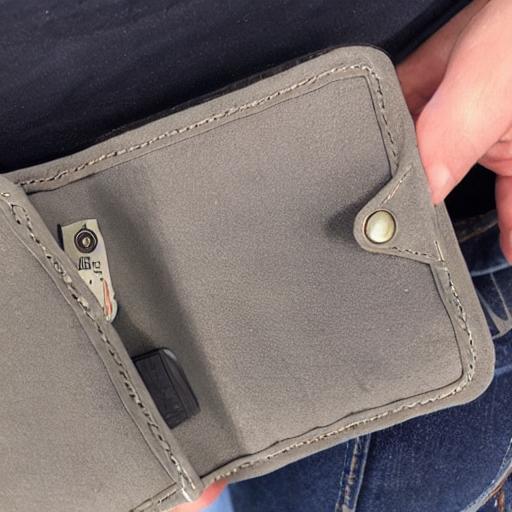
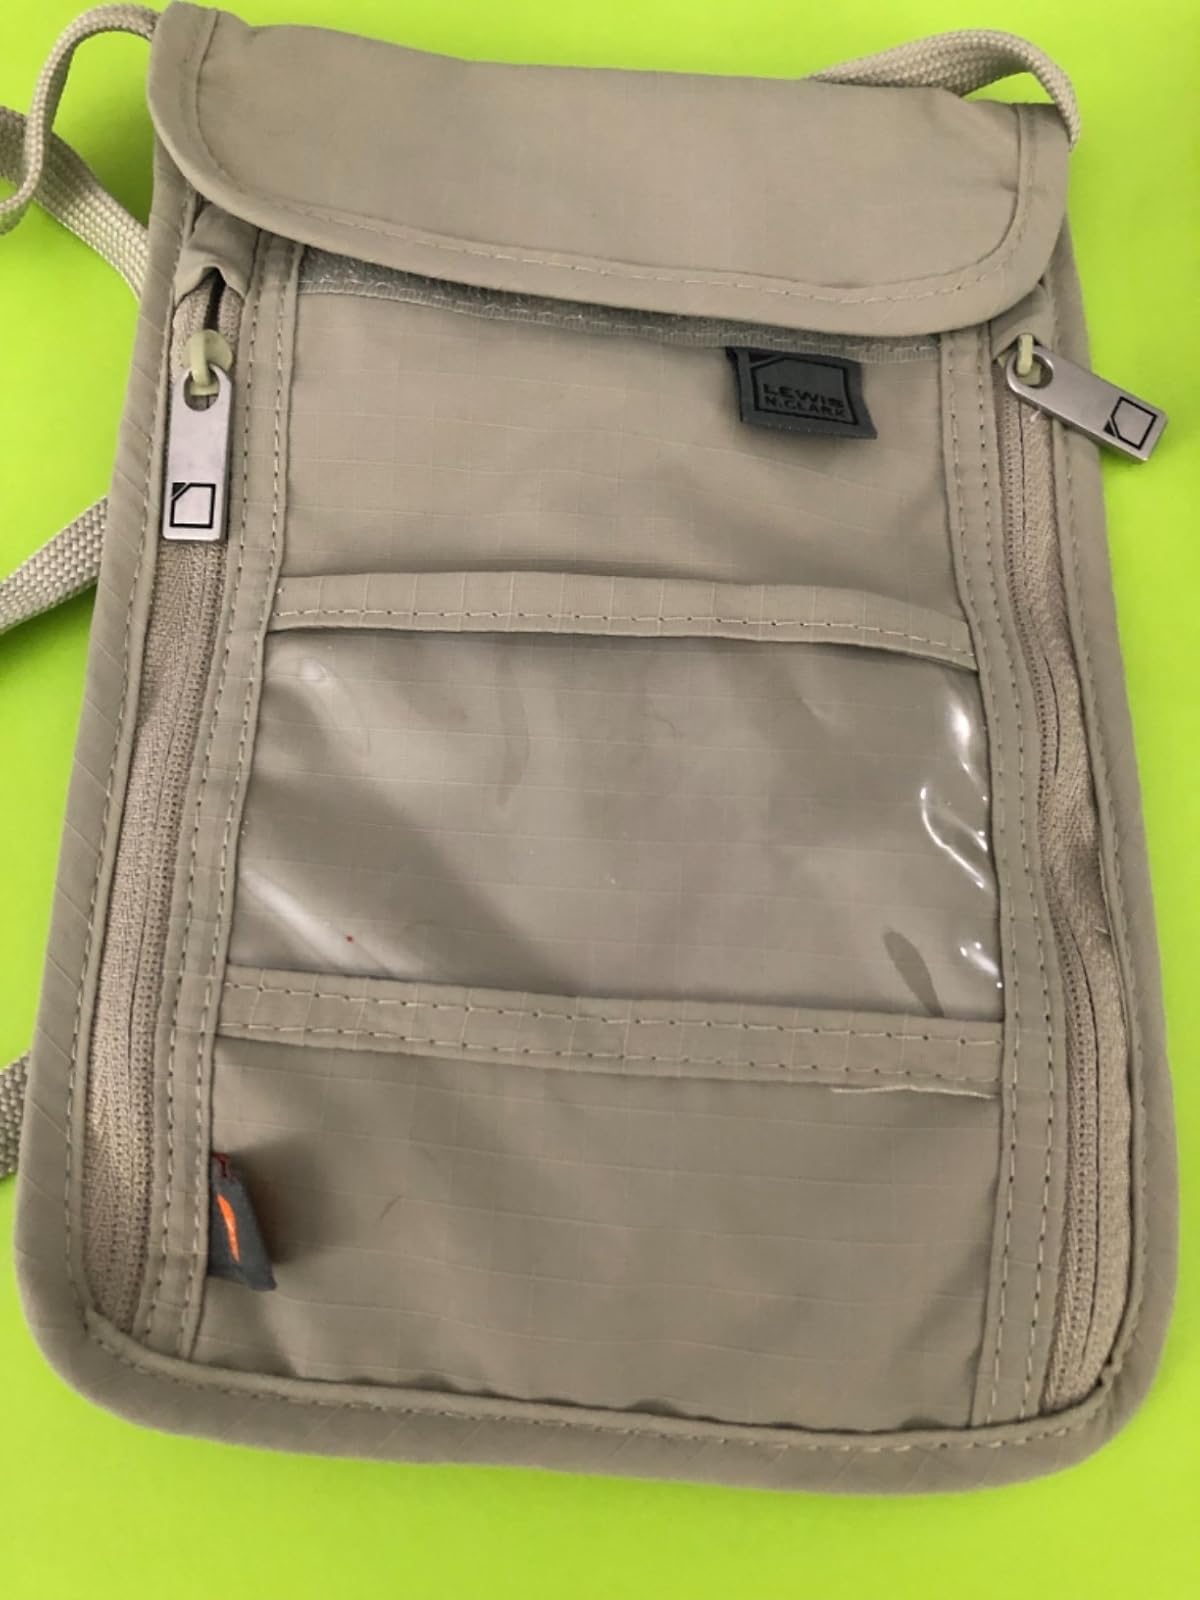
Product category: accessories_wallet
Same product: no